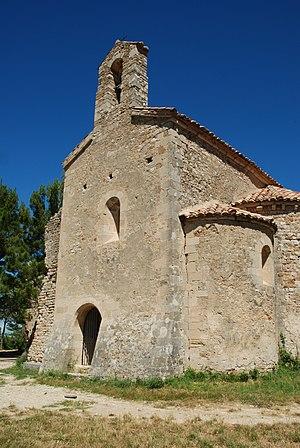
France - Chapelle Saint-Cosme et Saint-Damien de Gigondas
La chapelle Saint-Cosme et Saint-Damien est une chapelle romane située au pied des dentelles de Montmirail à Gigondas dans le département français de Vaucluse et la région Provence-Alpes-Côte d'Azur.